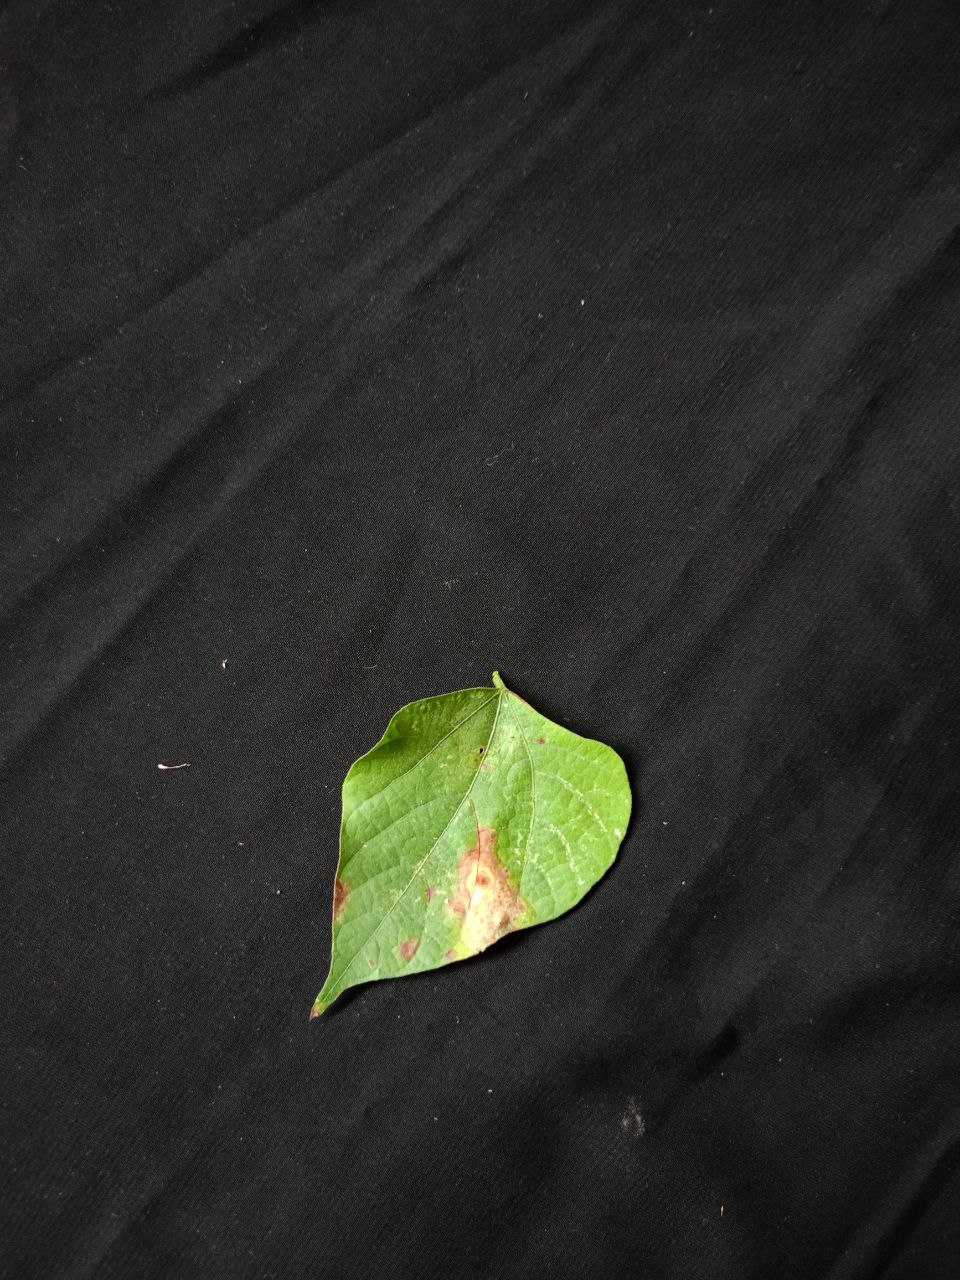
Crop: bean
Leaf condition: Blight